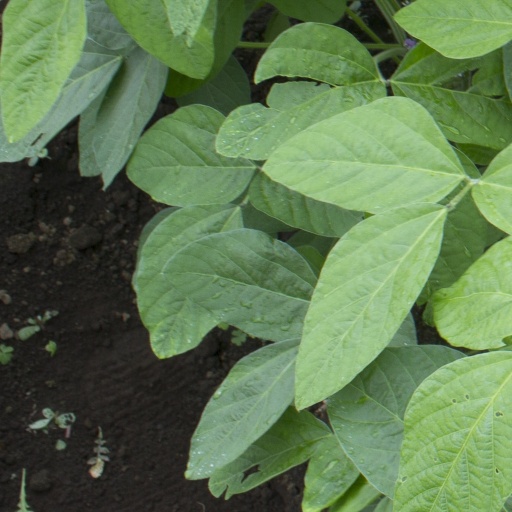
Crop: soybean